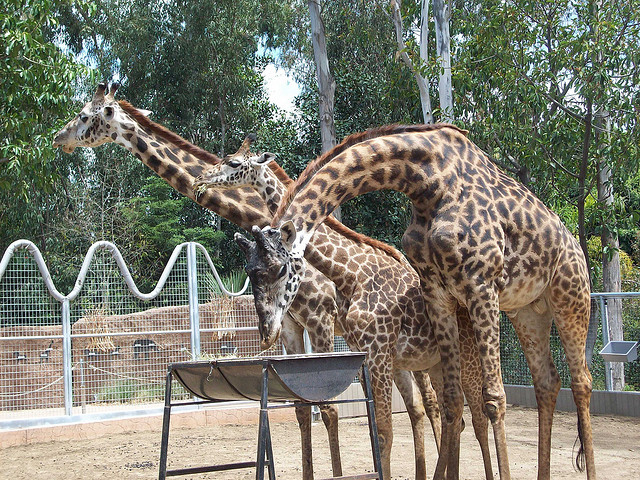
user: Given an image and a question. Answer the question in a short answer. Question: What color tongue do these animals have? Short Answer:
assistant: black